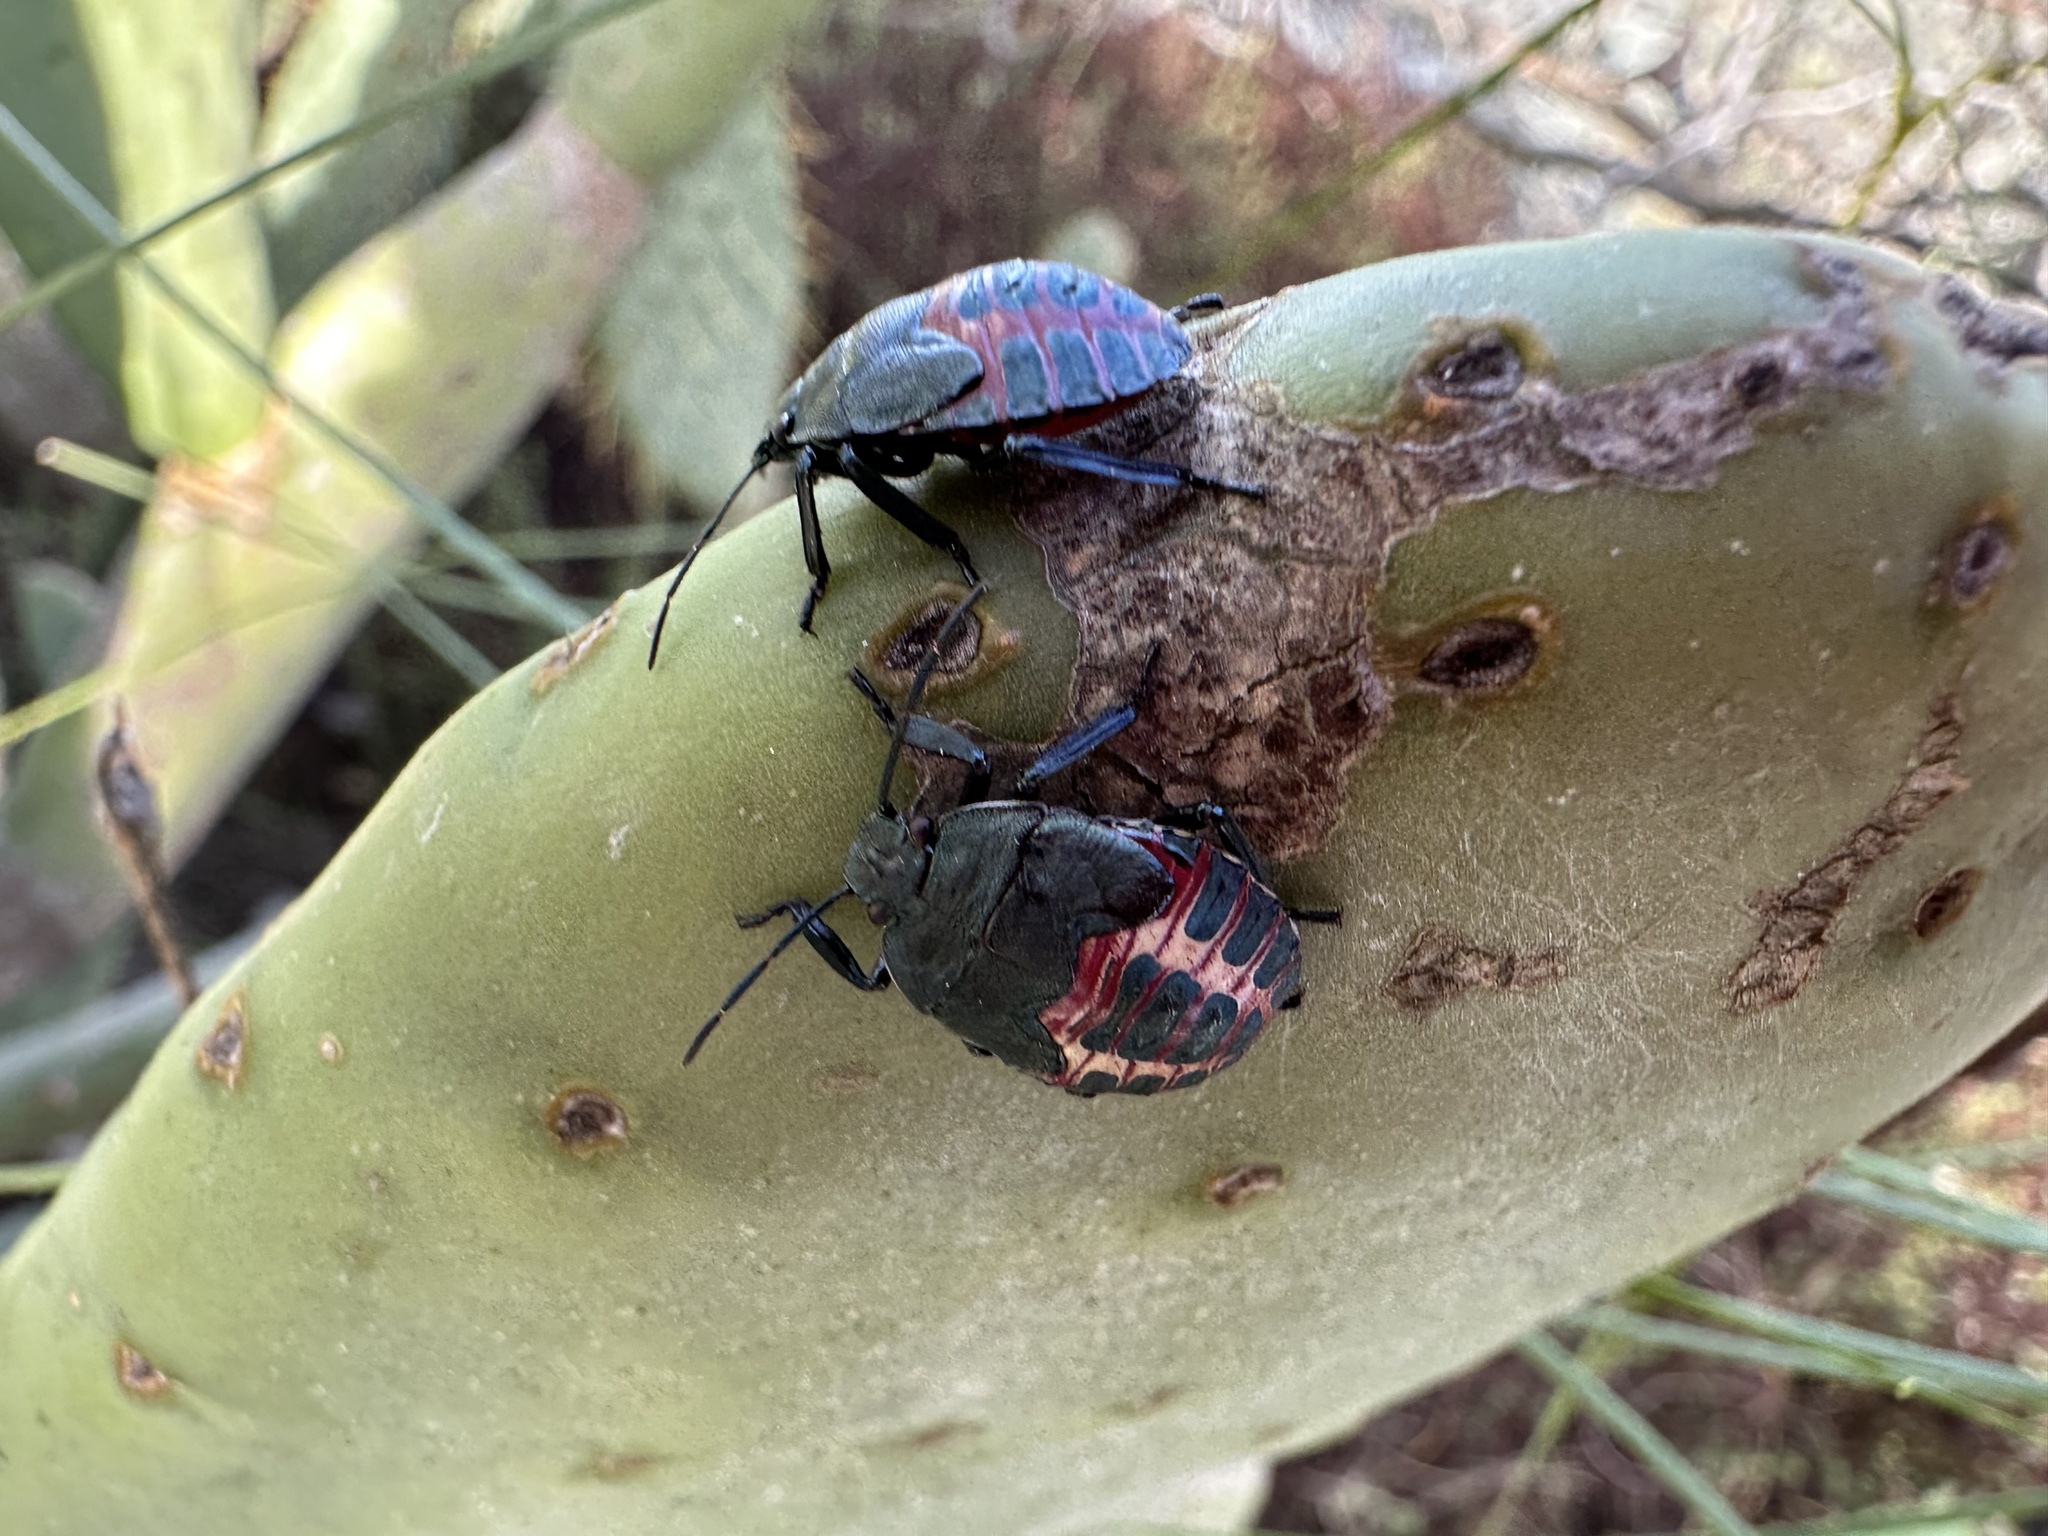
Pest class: stink_bug